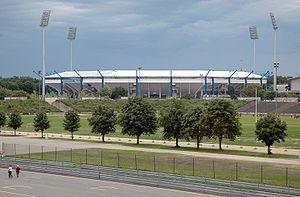
Le Max-Morlockstadion est un stade allemand mixte situé à Nuremberg sur le site du Reichsparteitagsgelände. C'est l'une des douze enceintes de la Coupe du monde de football de 2006.